Launceston Rugby Club

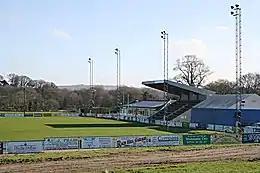

Launceston Rugby Club (also known as the Cornish All Blacks, the name of the 1st team) is a Cornish rugby club which play at Polson Bridge, Launceston, Cornwall. They are currently in Regional 1 South West, at the fifth tier of the English rugby union system following their promotion from Tribute South West 1 West via a play-off in 2019. At present the club fields two senior men's teams, colts (under-18), mini/junior sides (ages 7 to 16), as well as several girls teams (ranging from under-13 to under-18).